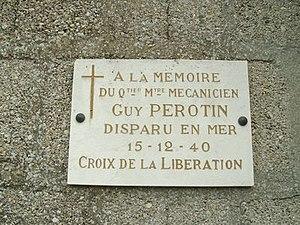
Plaque Guy Pérotin - Châlon-en-Champagne
Guy Pérotin est un marin français des Forces navales françaises libres, Compagnon de la Libération.